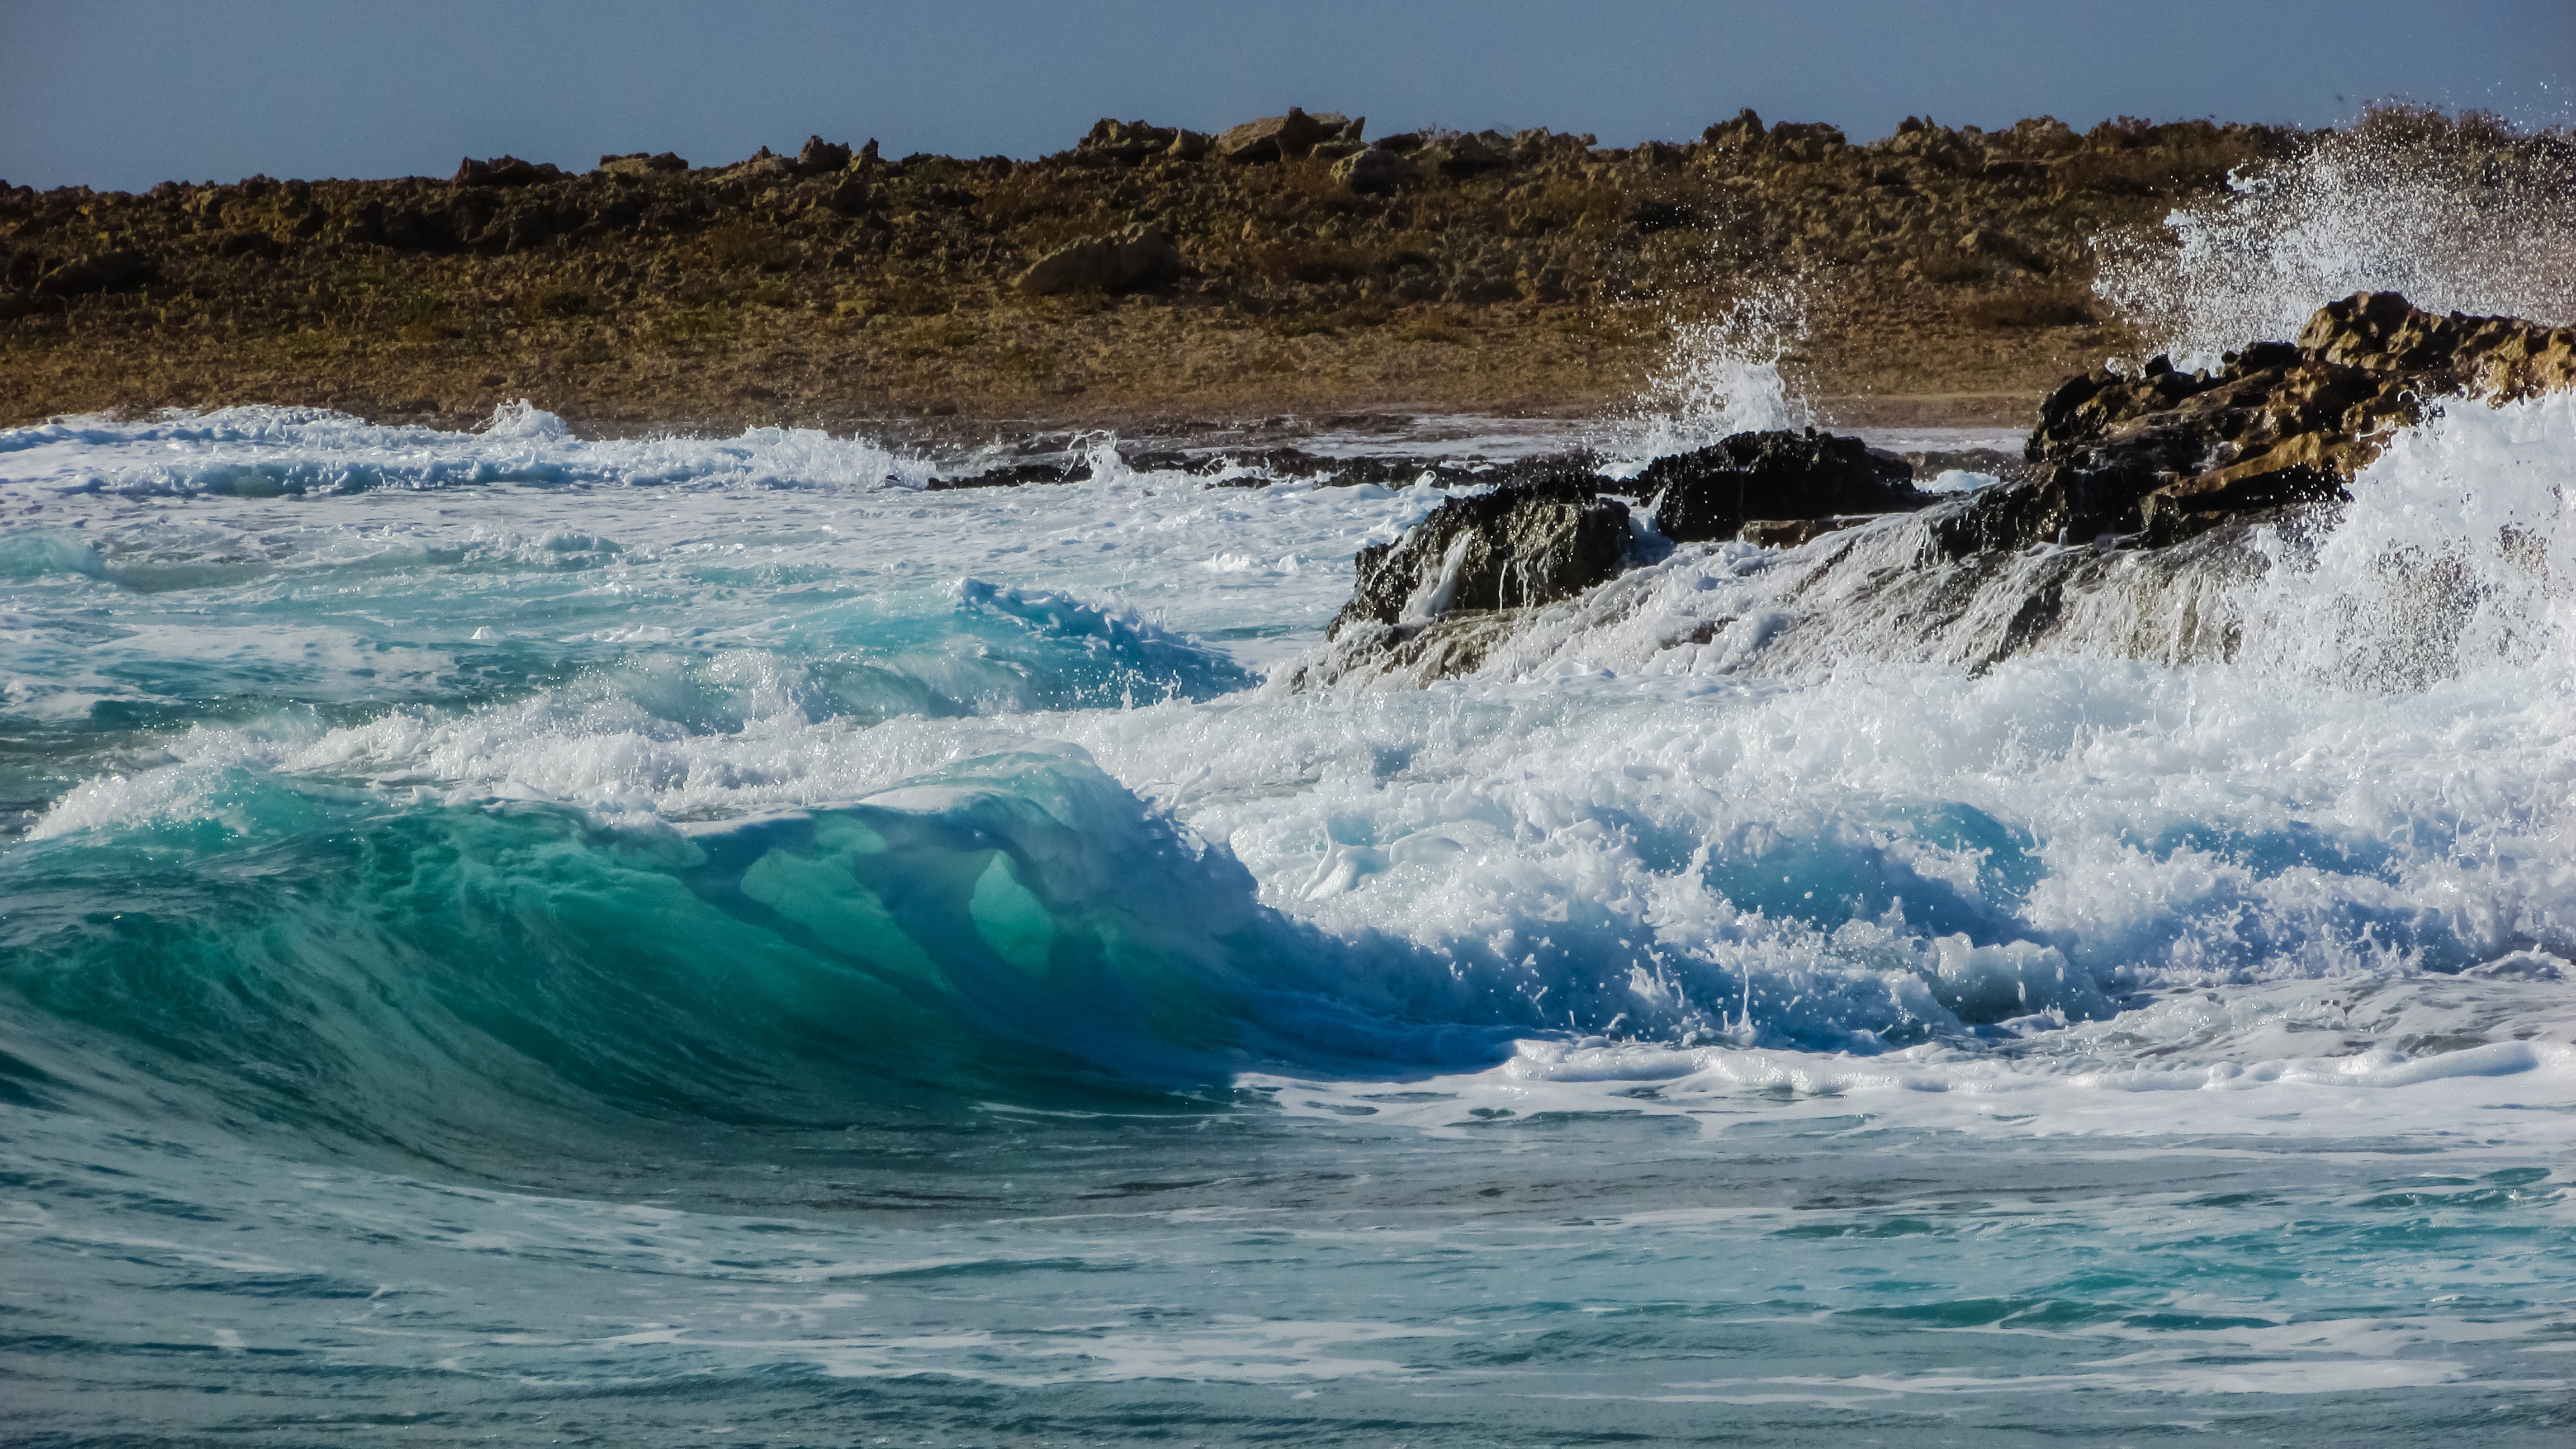
beach, landscape, sea, coast, water, nature, ocean, white, shore, wave, coastline, foam, splash, spray, autumn, scenery, rapid, blue, energy, rocks, power, break, cyprus, autumnal, cape, smashing, ayia napa, smash, wind wave